Chiesa del Gesù, Alcamo

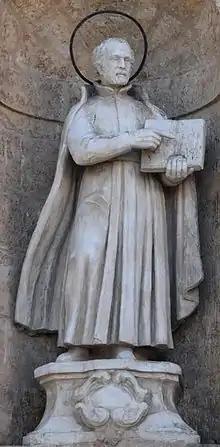
Saint Ignatius of Loyola.

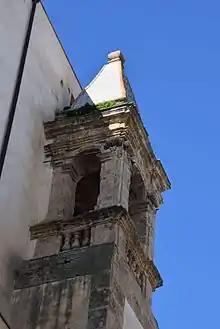
The bell tower on the left of the façade (seen from behind).

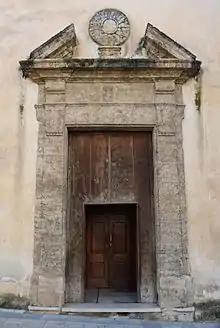
Side portal.

The façade of the church is dominating piazza Ciullo: it is in Baroque style and is enriched by square pilasters with Doric-Tuscan and ionic orders. There are five niches on this façade and they contain the statues of saint Ignatius of Loyola, Saint Francis Xavier, Our Lady of Miracles (the patroness saint of Alcamo) and the Archangel Michael and Raphael. In 1931 the three statues which are placed in the lower part were restored (free of charge) by Giuseppe Bambina, a sculptor from Alcamo. It was necessary to restore them because of the damage provoked by Garibaldi's troops that threw stones and shot their guns against them when they entered the town on 17 May 1860.